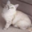
Label: cat